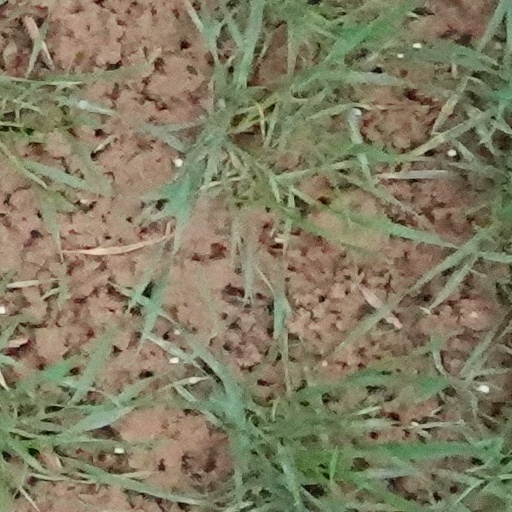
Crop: wheat